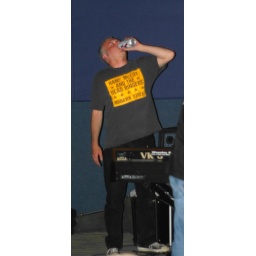
Whoa Nellie playing in the black box at the Gateway Film Center in Columbus on 04/22/10.